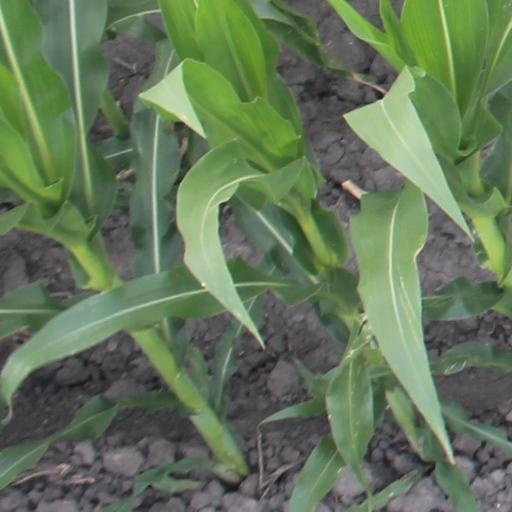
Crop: maize; corn